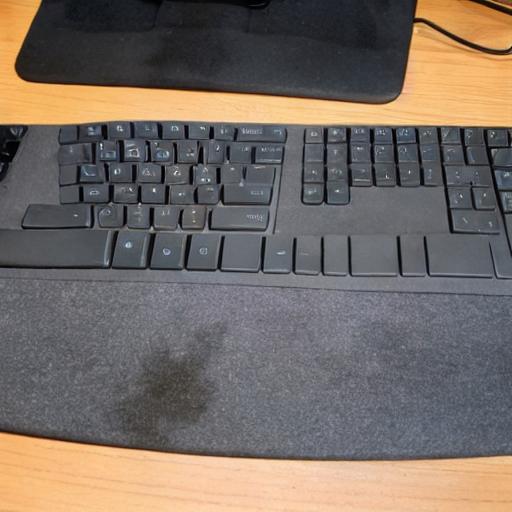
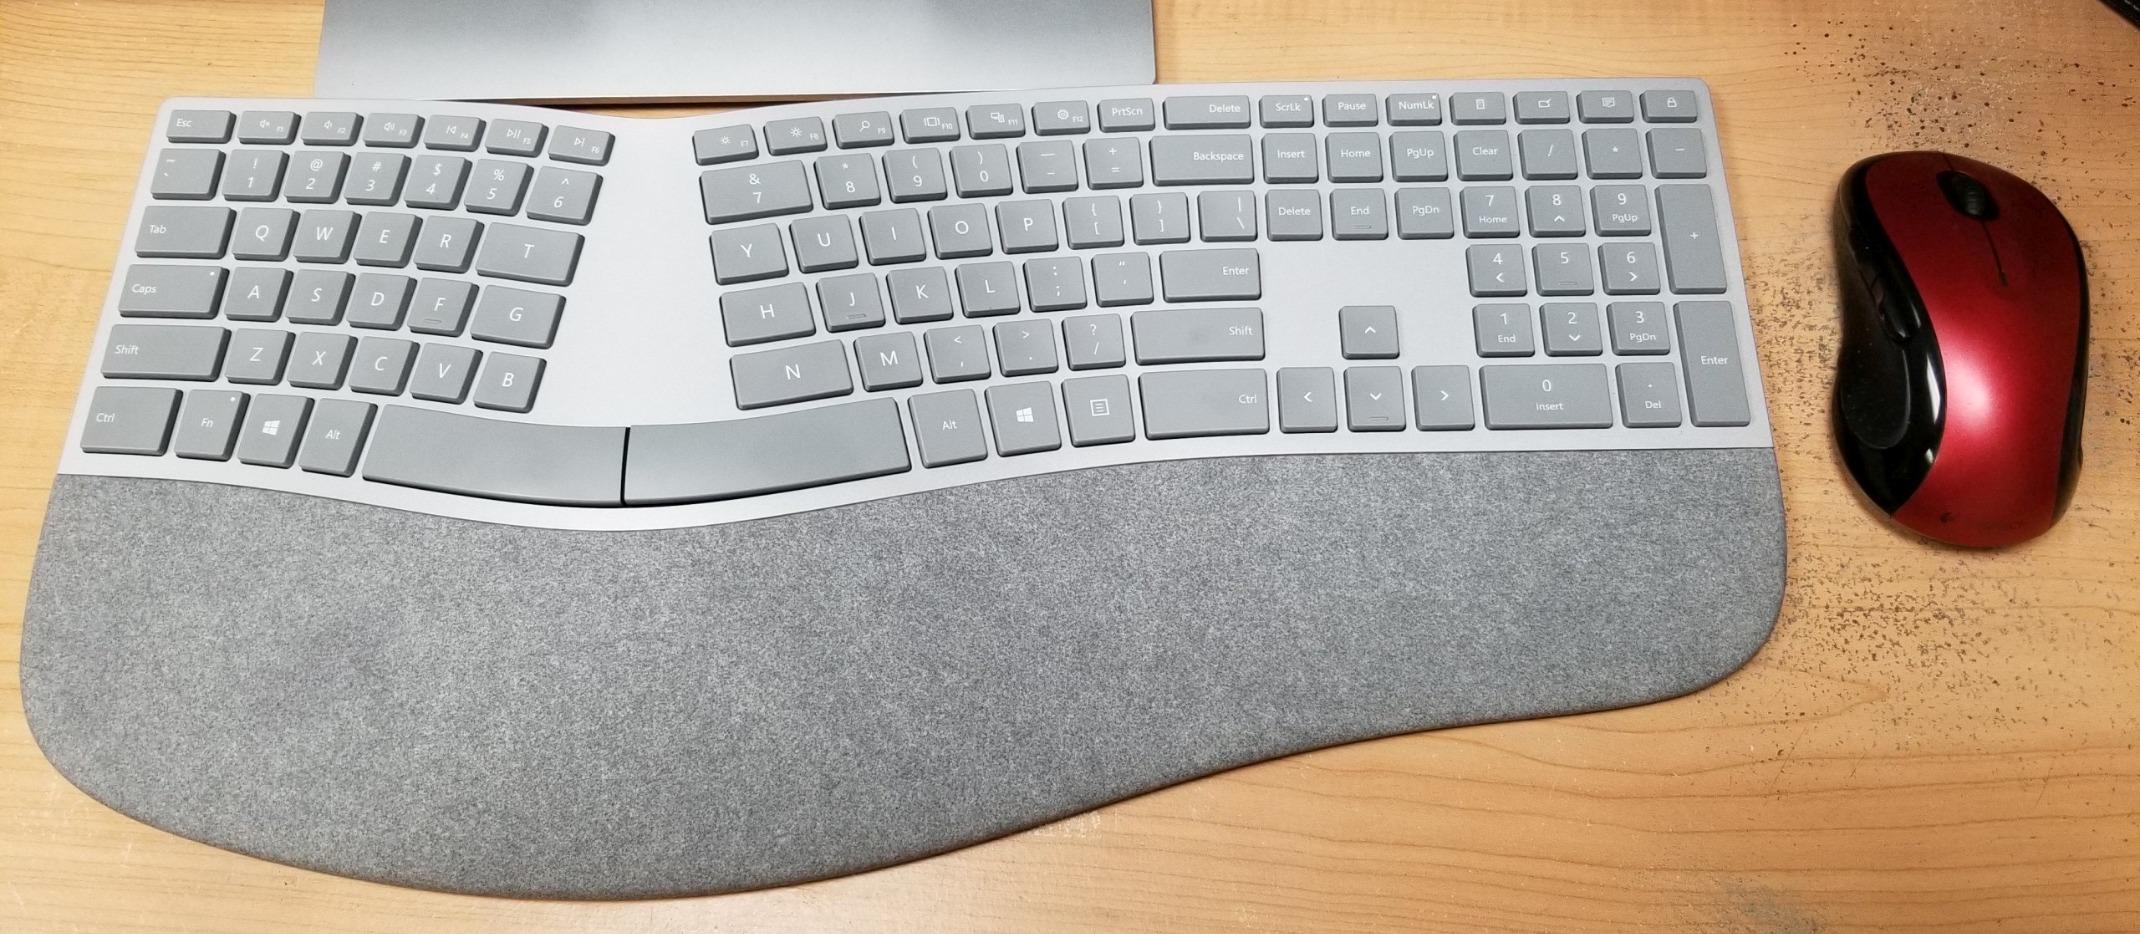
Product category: keyboard
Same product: no